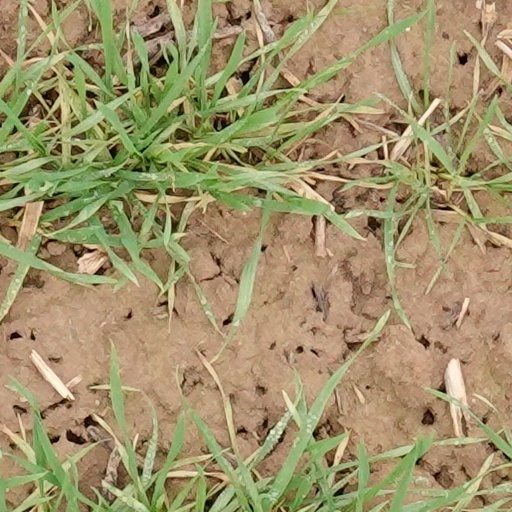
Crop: wheat